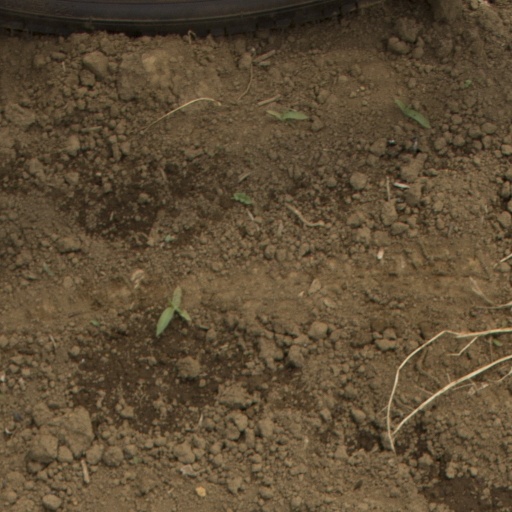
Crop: Jerusalem artichoke